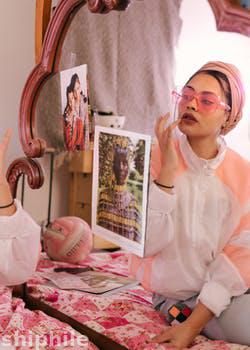
Label: Watermark